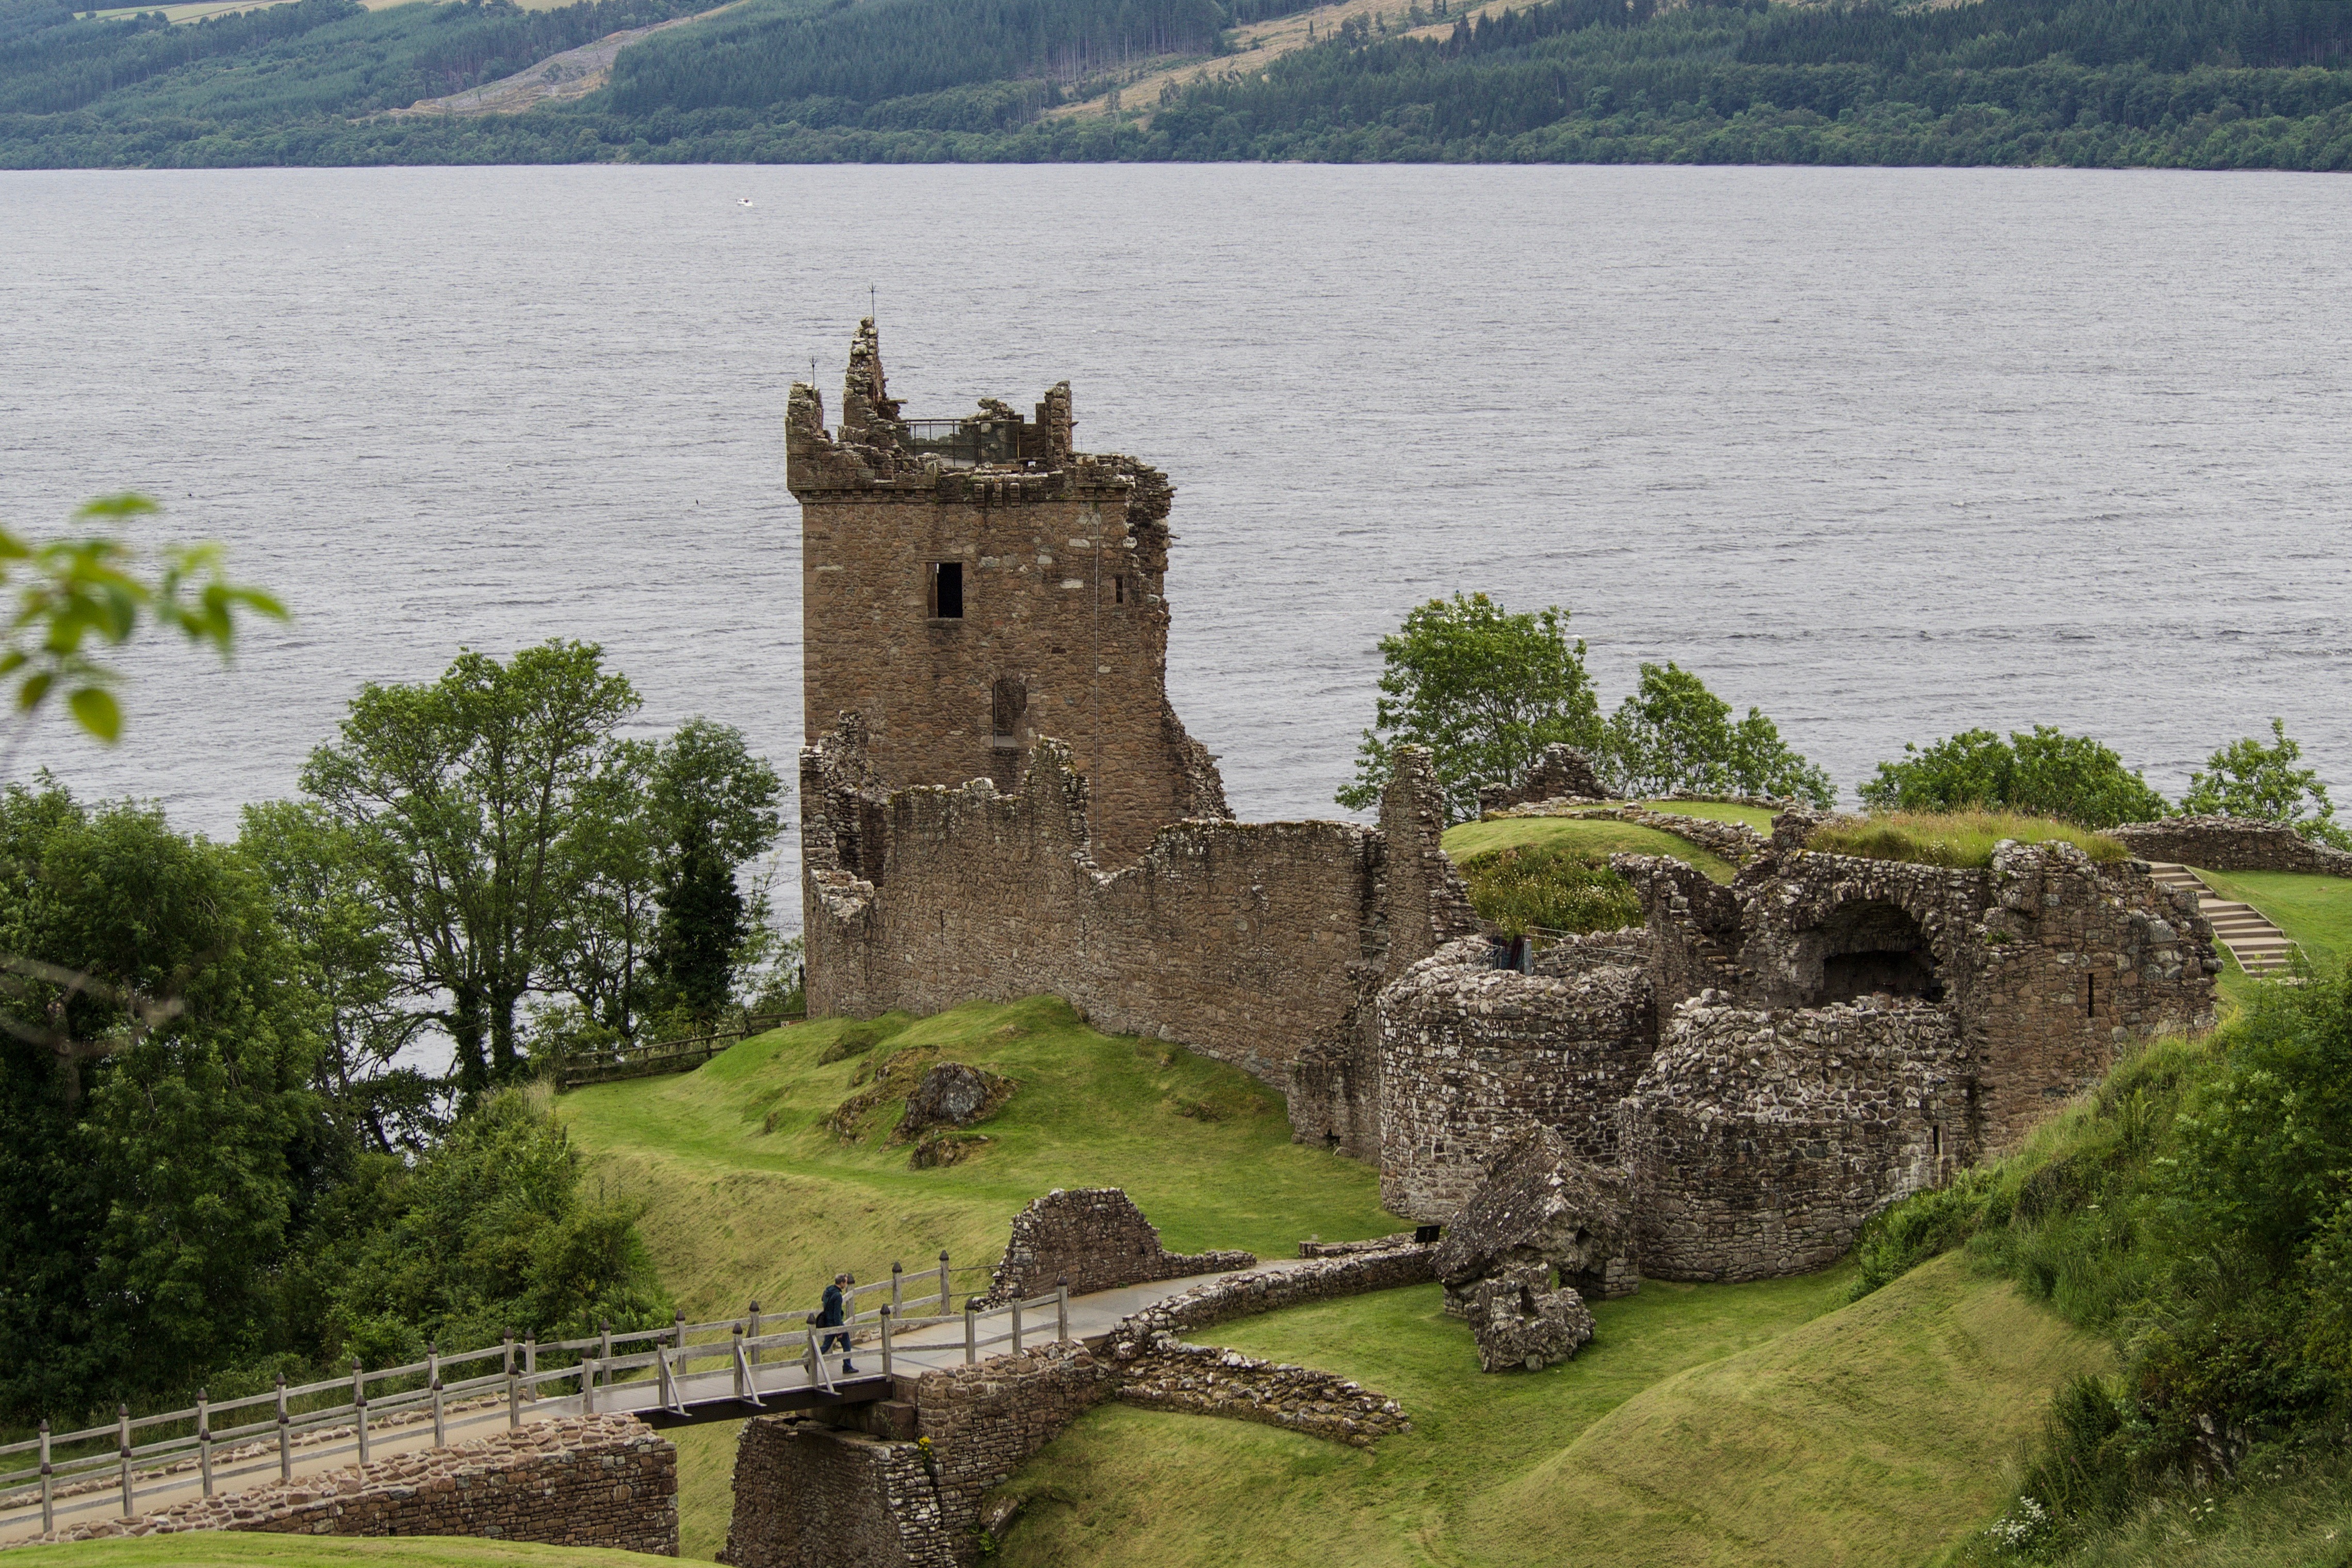
sea, coast, building, chateau, tower, castle, reservoir, fortification, ruin, highland, waterway, places of interest, ruins, monastery, scotland, estate, loch, masonry, moat, rural area, highlands and islands, loch ness, urqhart castle, drumnadrochit